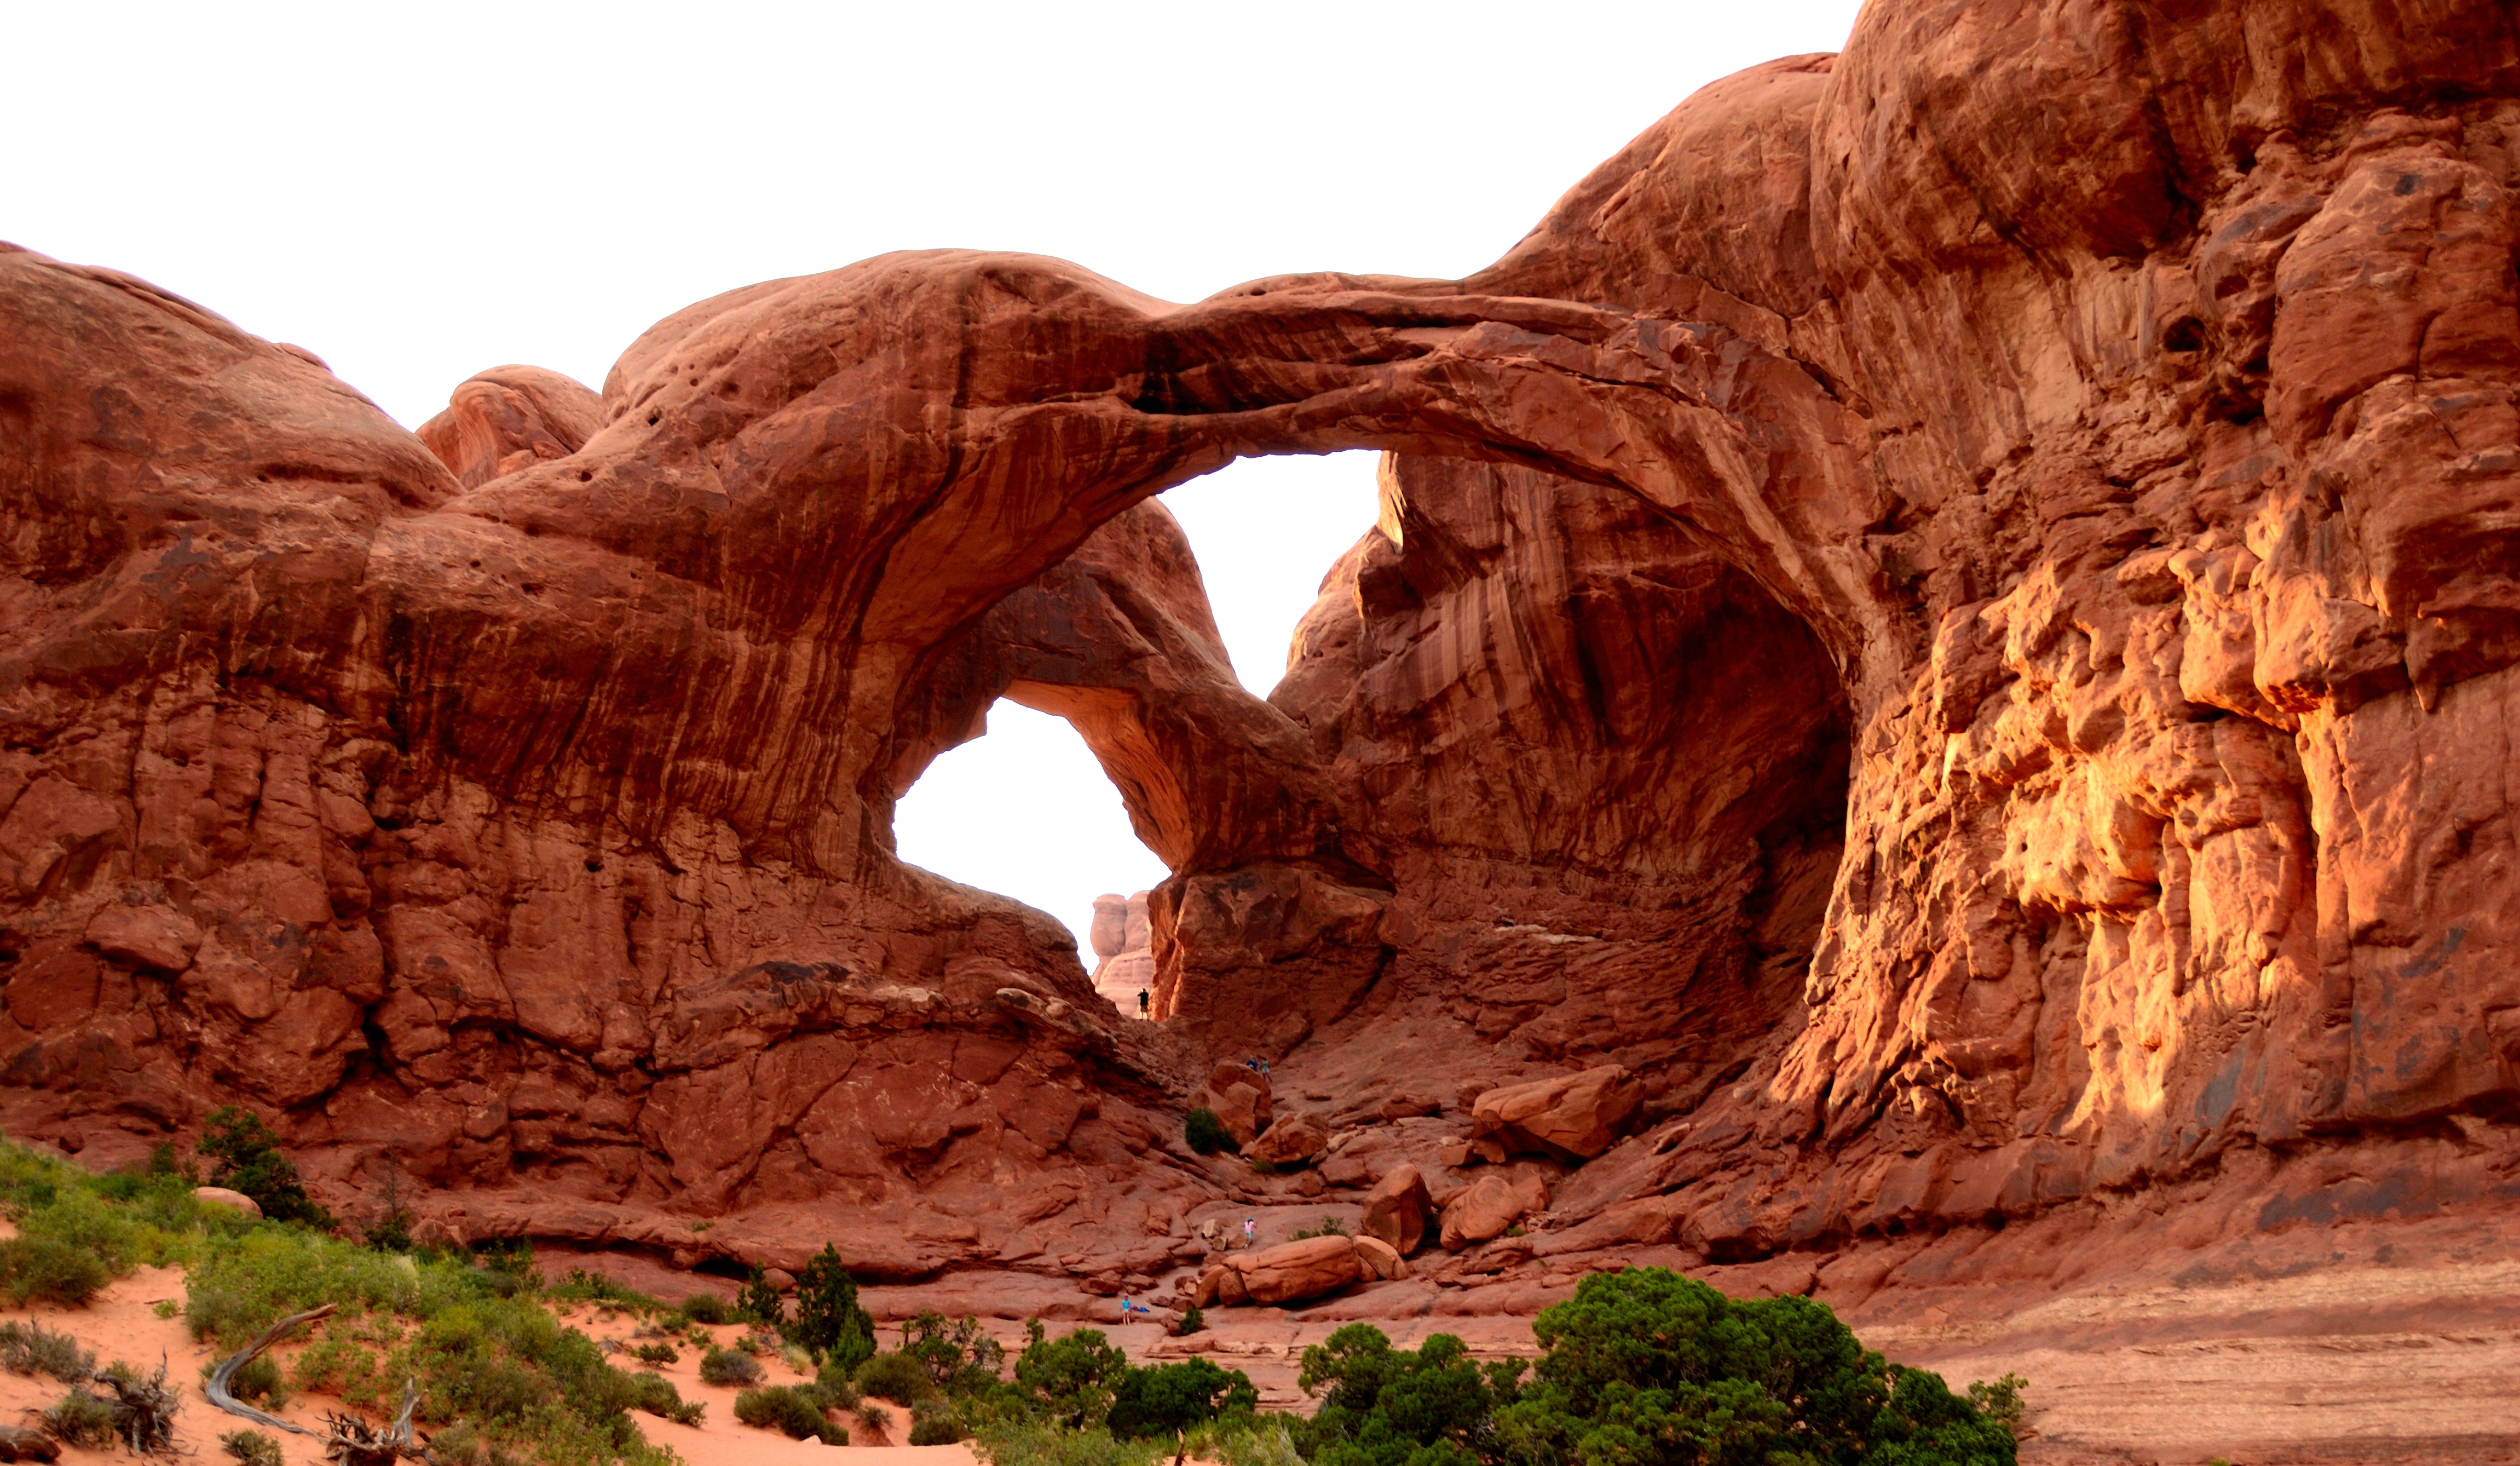
landscape, rock, architecture, valley, formation, cliff, arch, canyon, terrain, red rock, outdoors, geology, arches, badlands, southwest, wadi, landform, double arch, natural arch, geographical feature